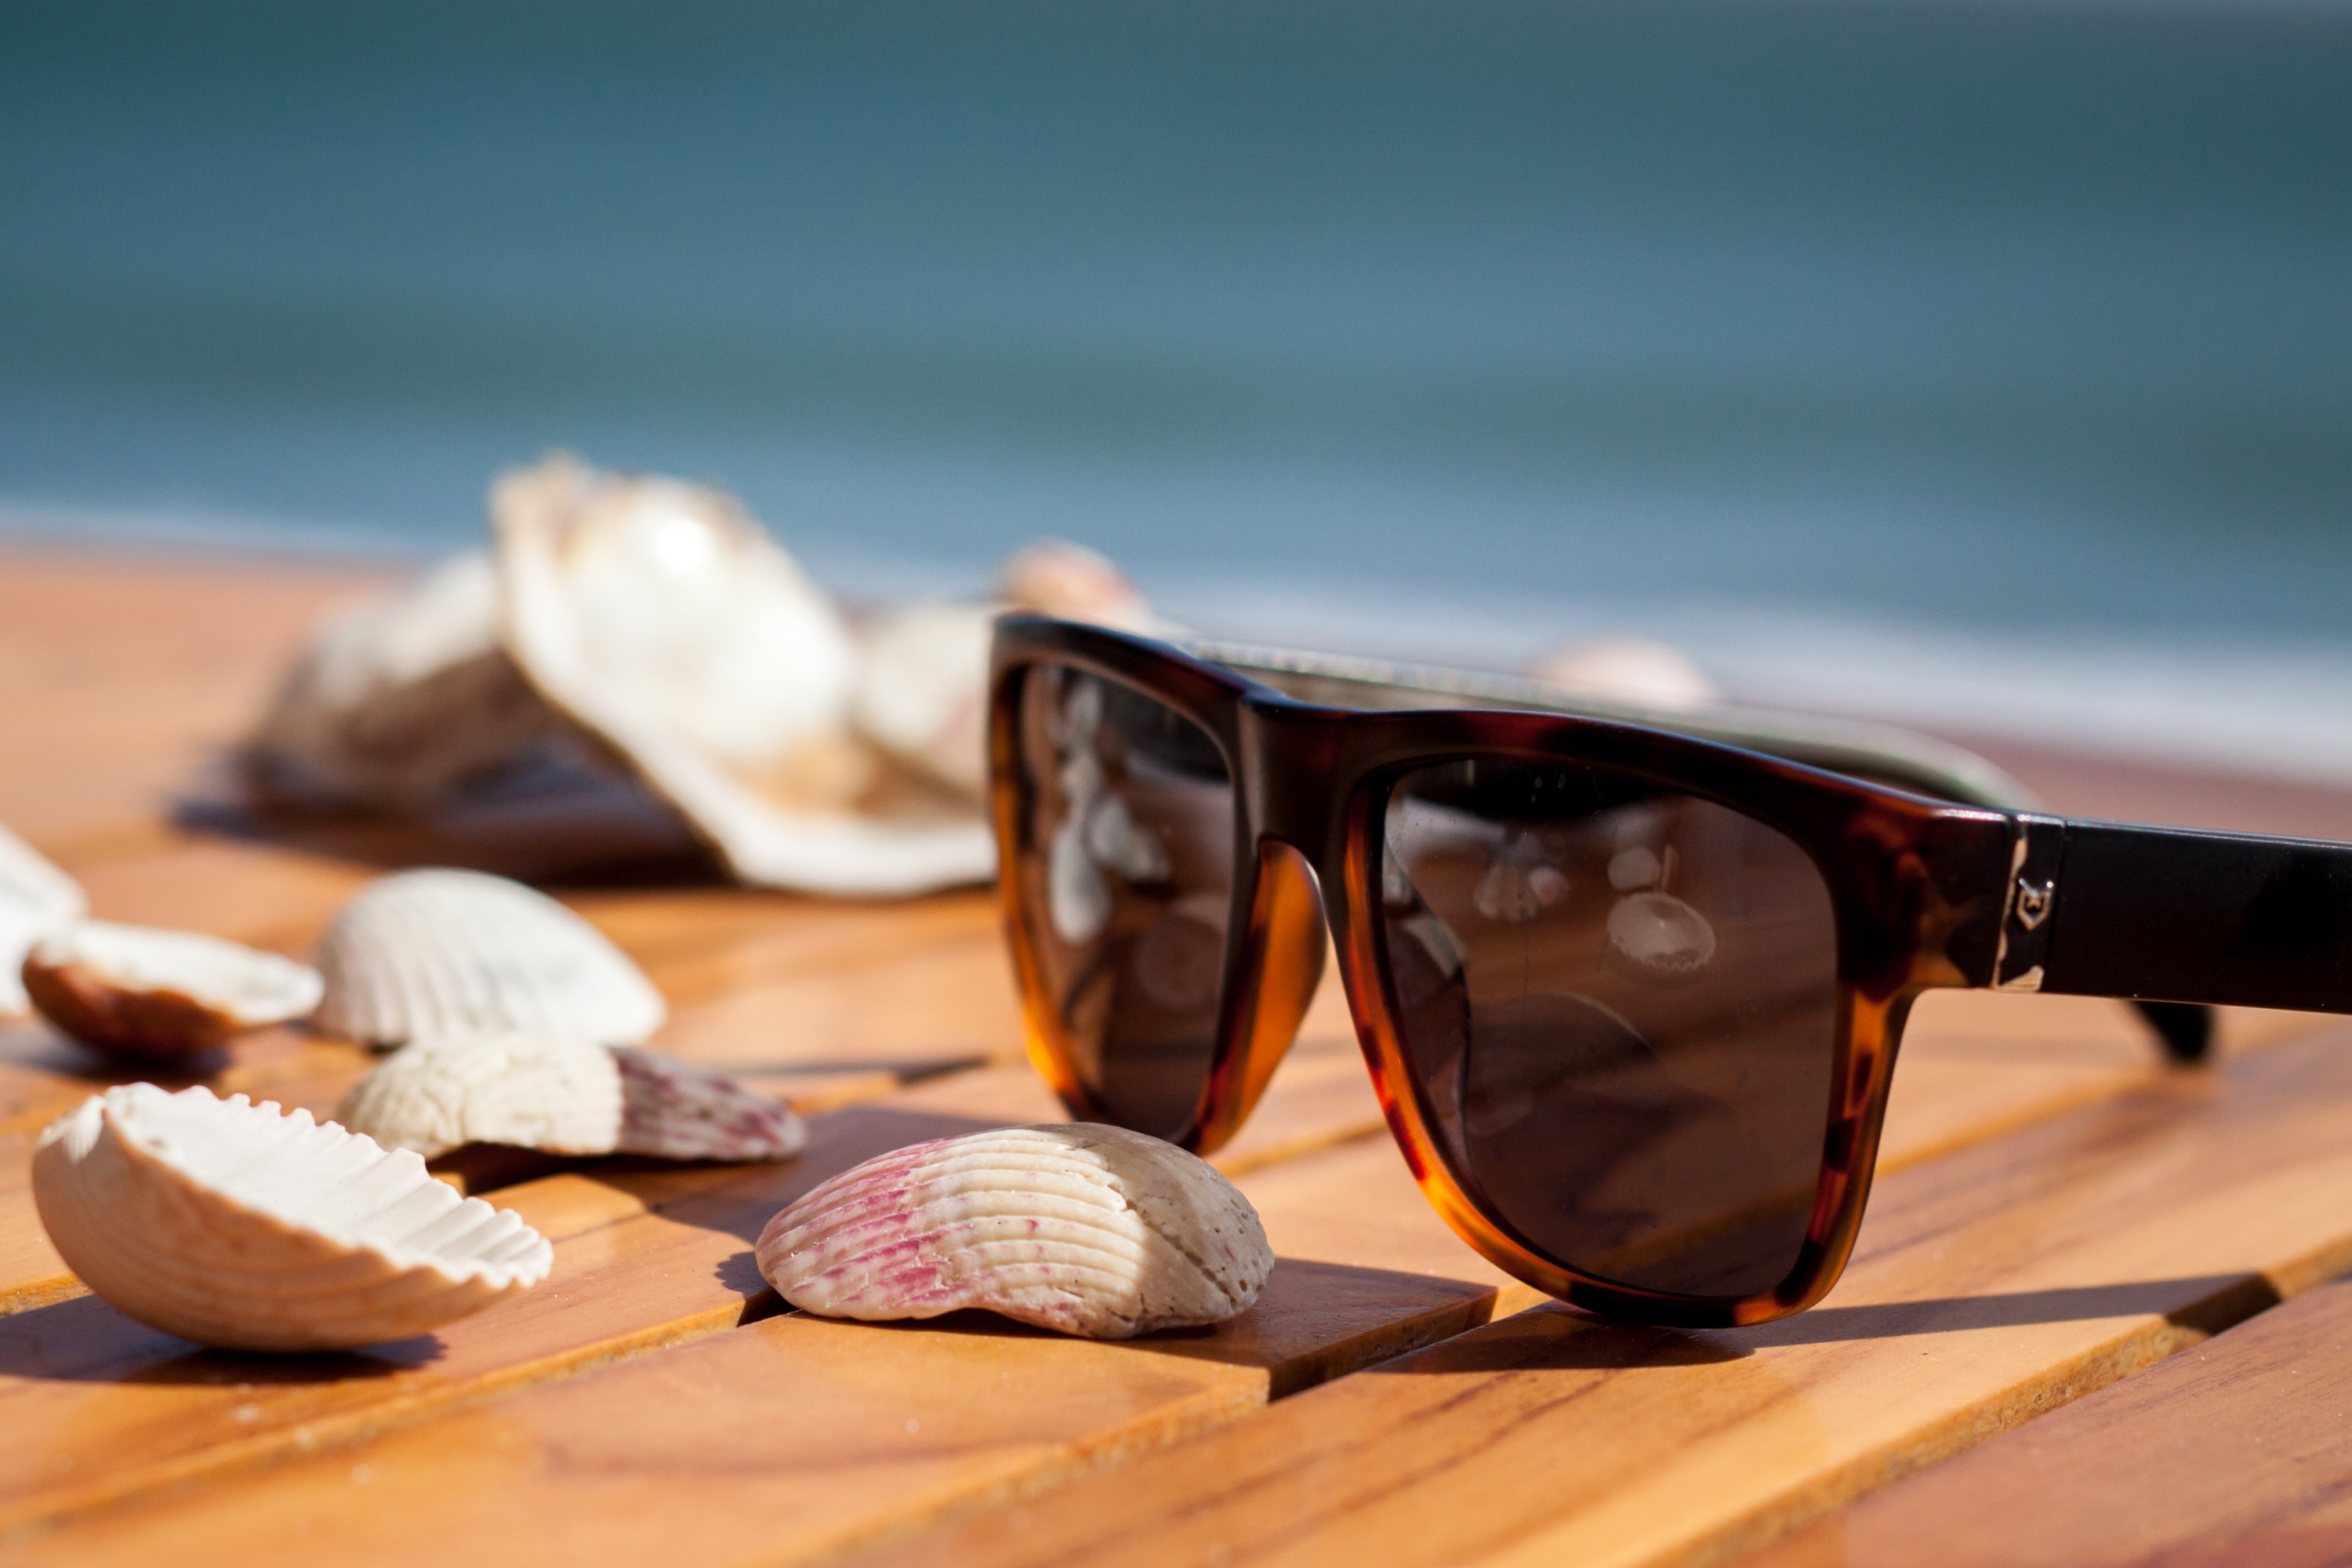
eyewear, sunglasses, glasses, personal protective equipment, Transparent material, still life photography, close up, vision care, reflection, still life, goggles, photography, glass, Eye glass accessory, Tints and shades